Die Roten Punkte

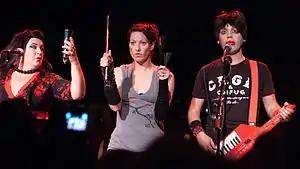
Die Roten Punkte perform "Ich Bin Nicht Ein Roboter (I Am a Lion)" with Amanda Palmer at The Roxy, Los Angeles, 18 July 2012.

Die Roten Punkte (German for "The Red Dots") is a pop-music comedy duo composed of Australians Clare Bartholomew and Daniel Tobias, in the tradition of Spinal Tap and Flight of The Conchords. Like The White Stripes, the band members (Bartholomew and Tobias) claim to be a brother and sister, named Otto Rot and Astrid Rot, and they banter and sing in German accents of questionable authenticity.